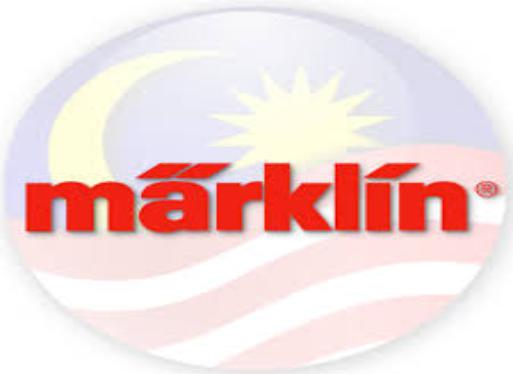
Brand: marklin
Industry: Leisure